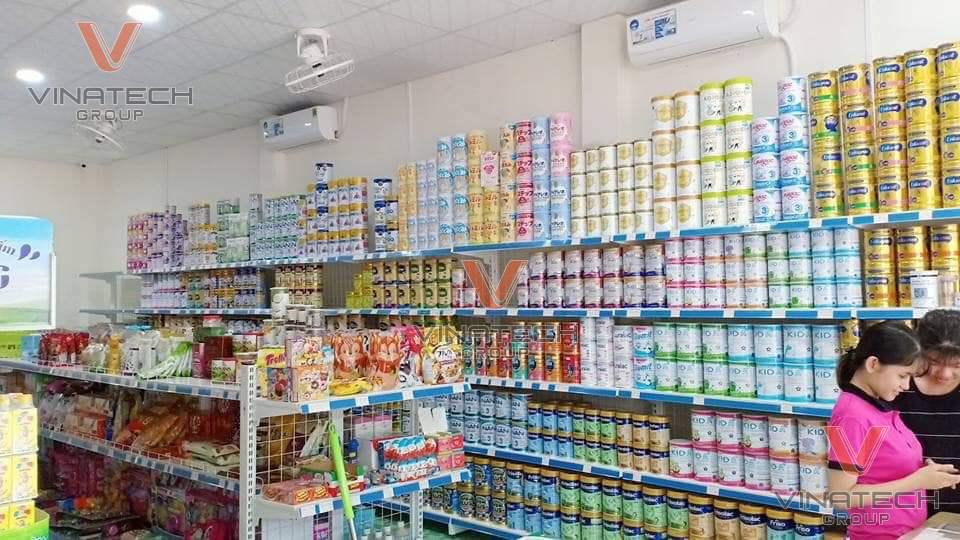
đây là khung cảnh xuất hiện ở bên trong một cửa hàng tạp hoá